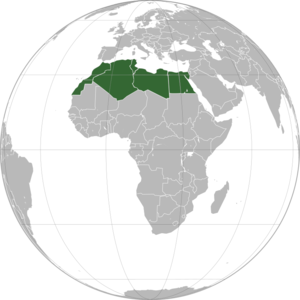
L'Afrique du Nord est un sous-continent culturel de la partie septentrionale de l’Afrique. Elle est parfois définie comme s'étendant des rives de l'Atlantique, du Maroc à l'ouest, au canal de Suez et à la mer Rouge, en Égypte à l'est. La définition la plus communément acceptée comprend d'Est en Ouest : l'Égypte, la Libye, la Tunisie, l'Algérie, le Maroc et le Sahara occidental. Le Bureau du recensement des États-Unis définit l'Afrique du Nord comme étant l'Algérie, la Libye, l'Égypte, le Maroc et la Tunisie.